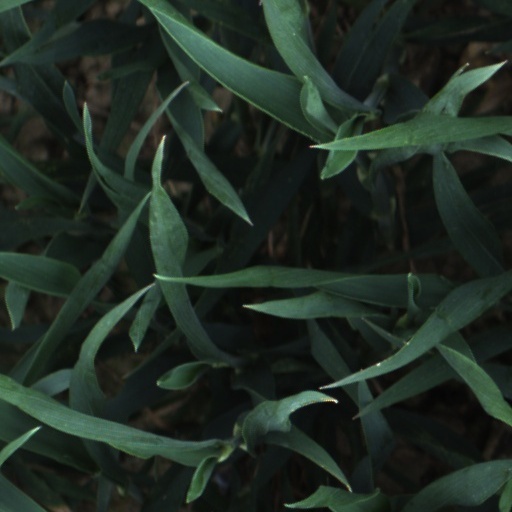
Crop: wheat